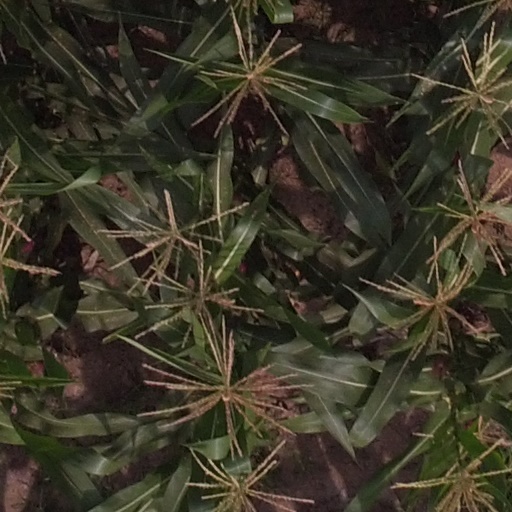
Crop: maize; corn